List of Ottoman military governors of Belgrade Fortress

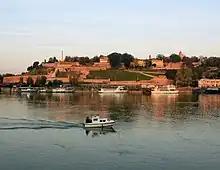
Panorama of Belgrade Fortress

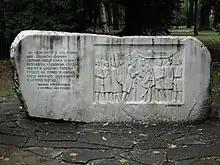
The Keys Handover Memorial in Kalemegdan Park, on the place where Ali Reza Pasha, the last Ottoman military commander, handed over the keys of Belgrade Fortress to Prince Mihailo in 1867

This article lists the Ottoman military governors of Belgrade Fortress from the establishment of the autonomous Principality of Serbia in 1817, after the Second Serbian Uprising, until the withdrawal of Ottoman military garrison from Belgrade Fortress in 1867, simultaneously with the withdrawal of other remaining Ottoman garrisons from Serbian fortresses (namely Šabac, Smederevo, Kladovo, Užice and Soko Grad).